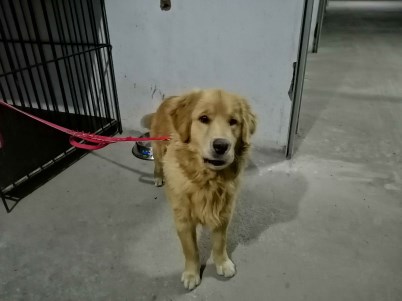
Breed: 5355-n000126-golden_retriever